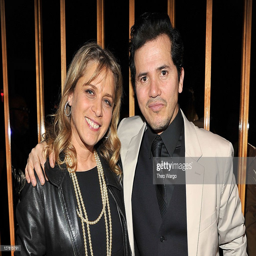
woman and actor attend the after party for the opening night .